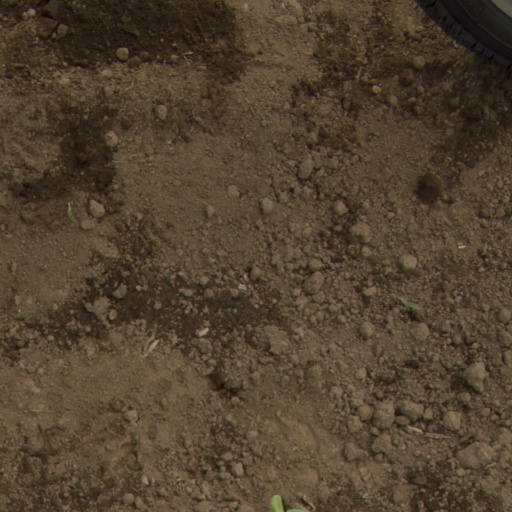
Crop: Jerusalem artichoke